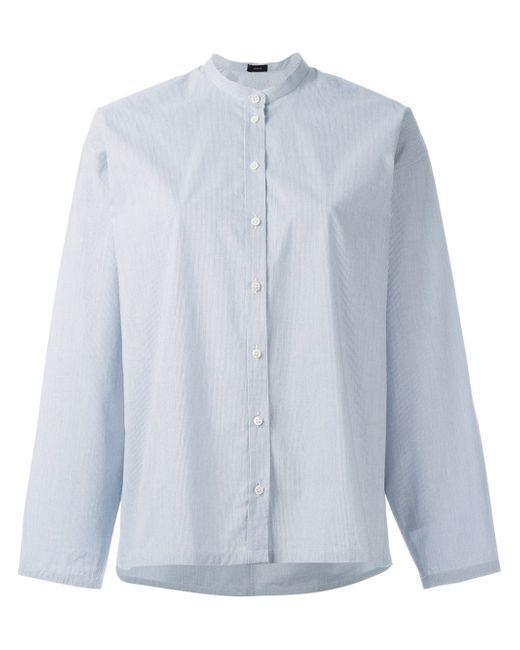
schlichtes lässiges weißes Baumwollhemd für Damen